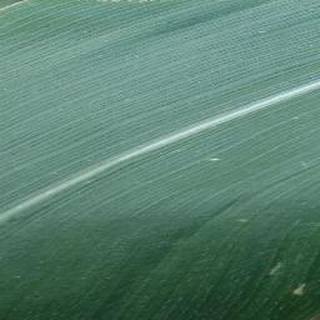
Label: healthy_corn